That Time I Got Reincarnated as a Slime season 2

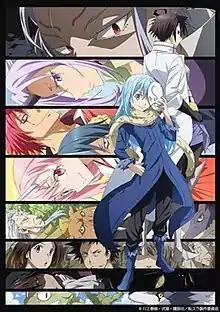
Second season key visual

"That Time I Got Reincarnated as a Slime" is an anime television series based on the light novel series of the same title written by Fuse and illustrated by Mitz Vah. The anime is produced by studio Eight Bit. The series follows a man who is killed and reincarnated in another world as a slime named Rimuru. The second season was announced to be split-cour anime, with the first part originally set to premiere in October 2020, but it was instead delayed to January 2021 due to production complications resulting from the COVID-19 pandemic. The second part was also delayed from April to July 2021. The first part aired from January 12 to March 30, 2021, while the second part aired from July 6 to September 21, 2021.